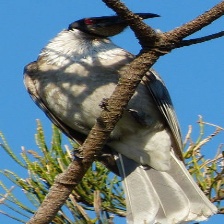
Species: NOISY FRIARBIRD
Scientific name: PHILEMON CORNICULATUS